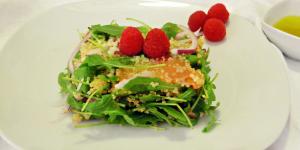
ensalada de quinoa con salmon ahumado